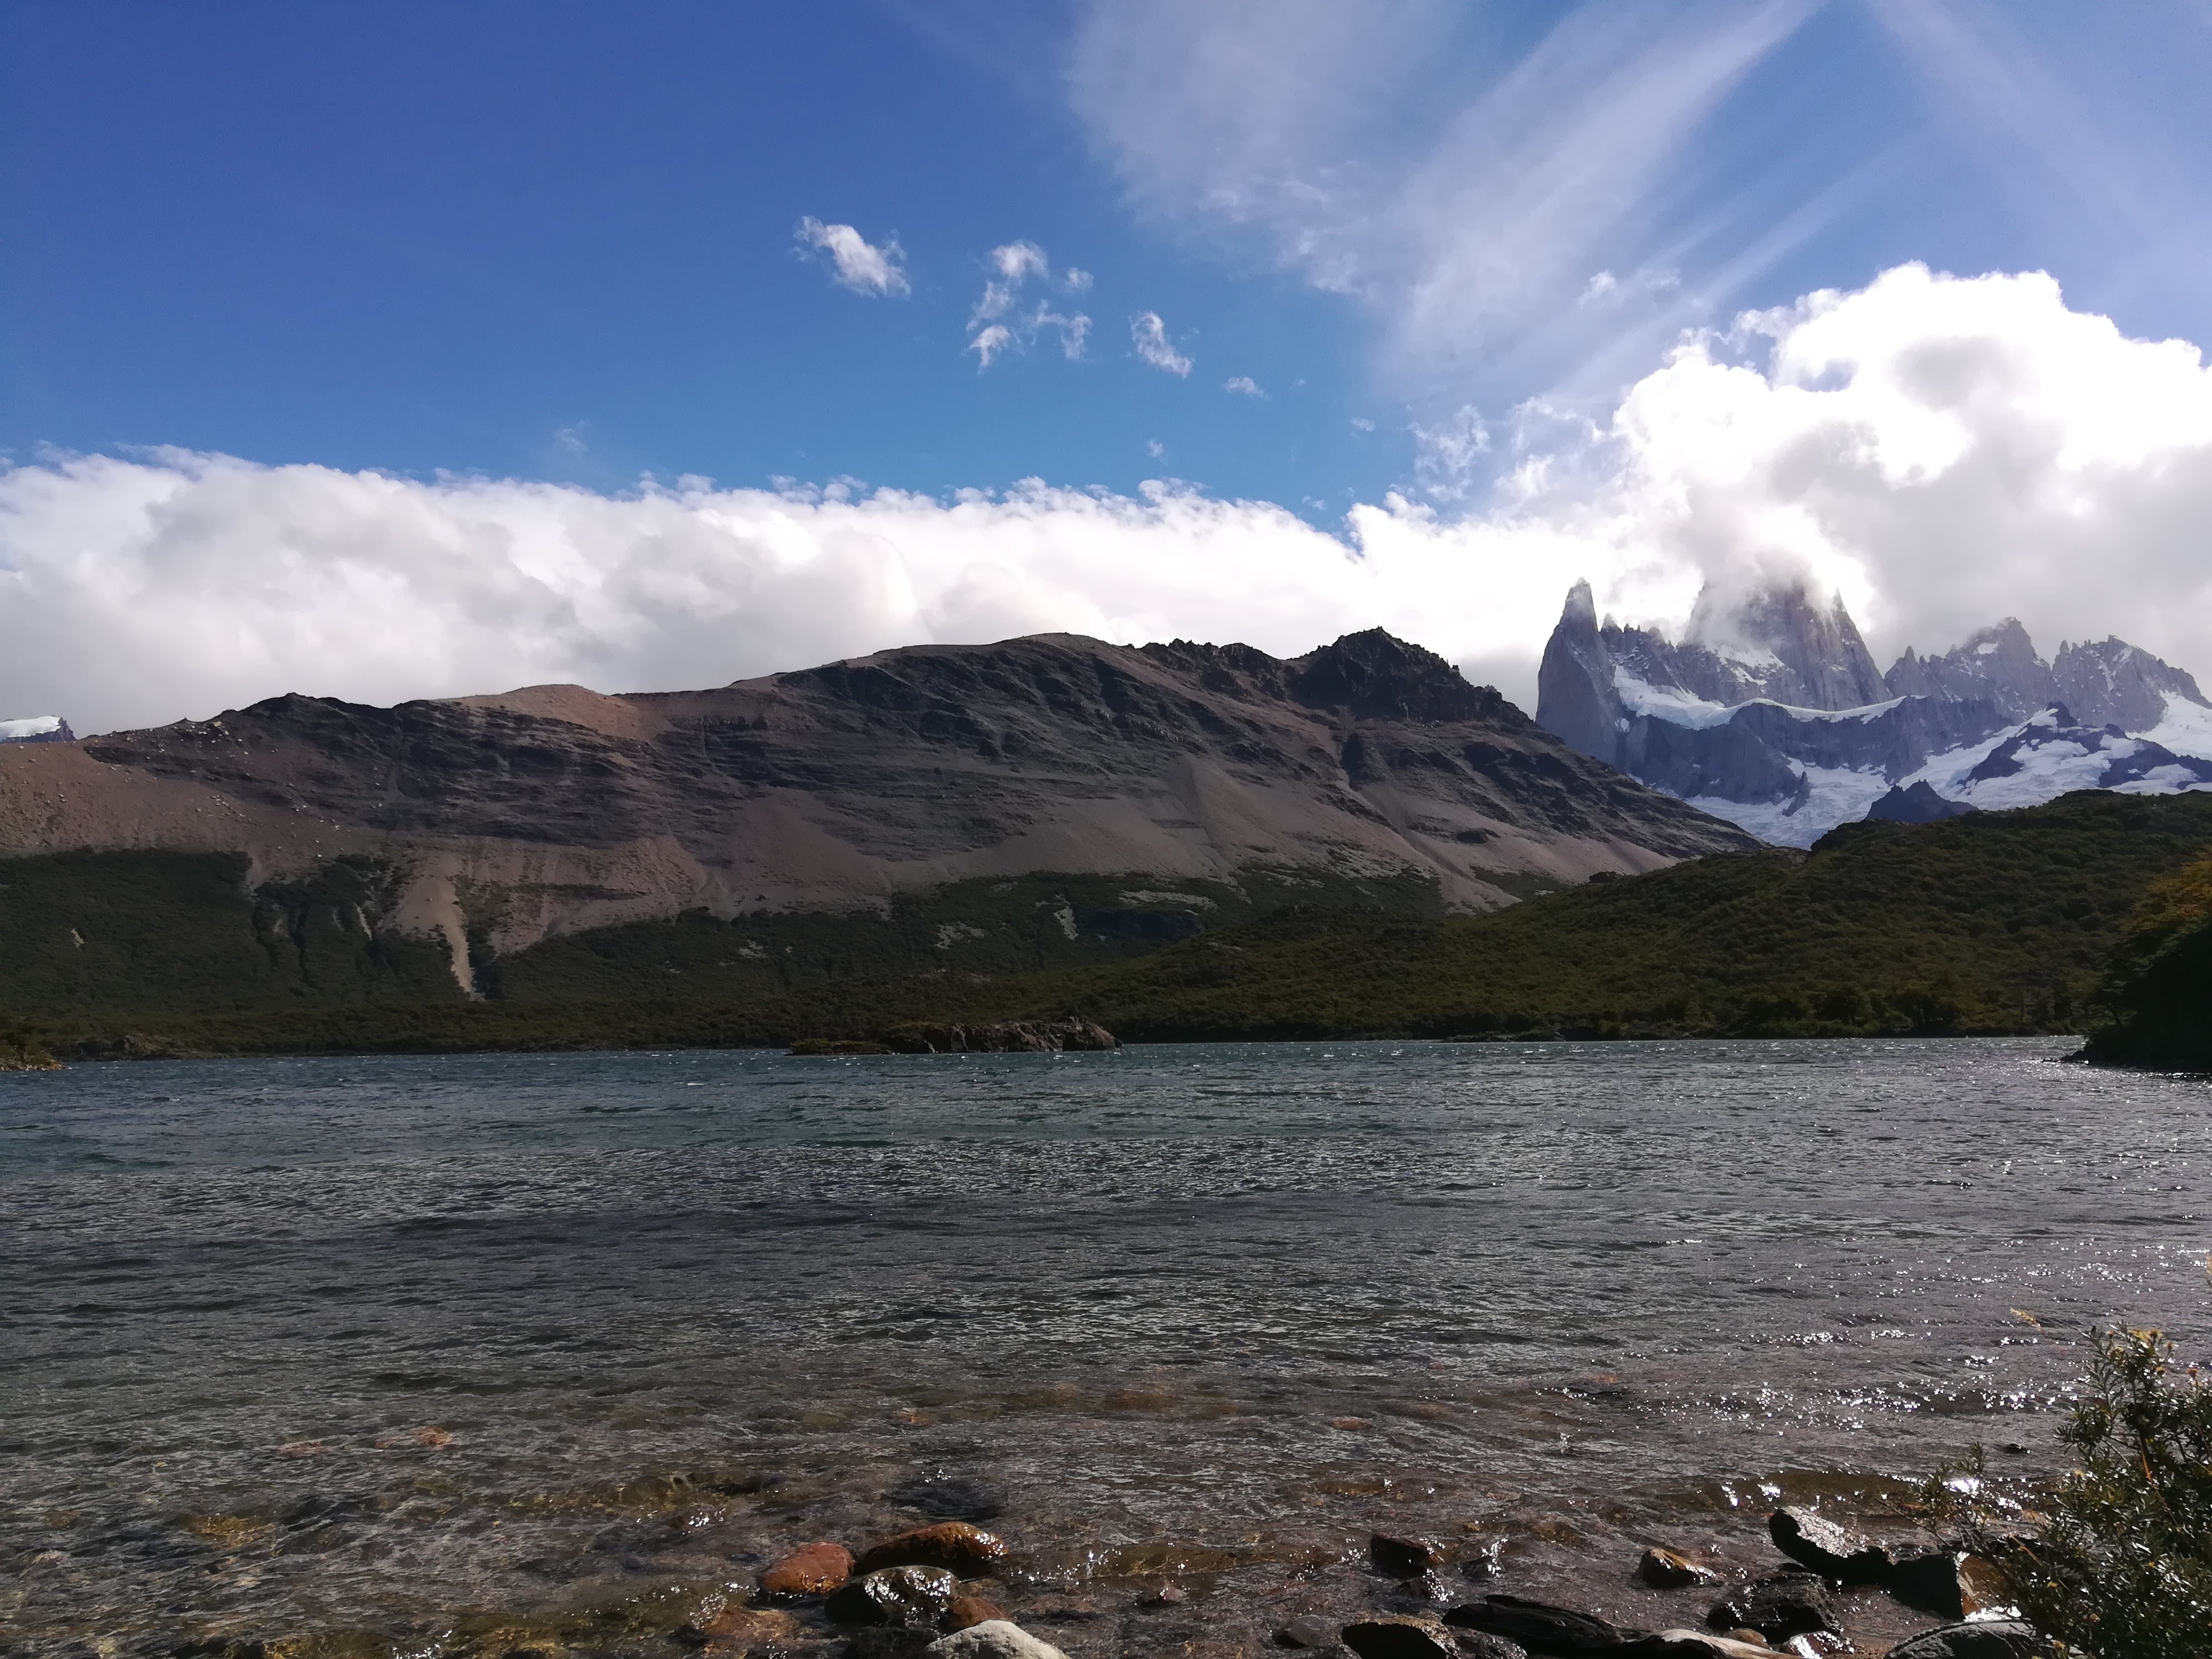
mountain, lake, wind, mountainous landforms, cloud, highland, mountain range, bank, watercourse, wilderness, tarn, cumulus, stream, fluvial landforms of streams, valley, river, mountain river, ridge, fell, summit, loch, meteorological phenomenon, alps, reservoir, massif, glacial lake, lake district, glacial landform, lacustrine plain, arroyo, stream bed, batholith, wadi